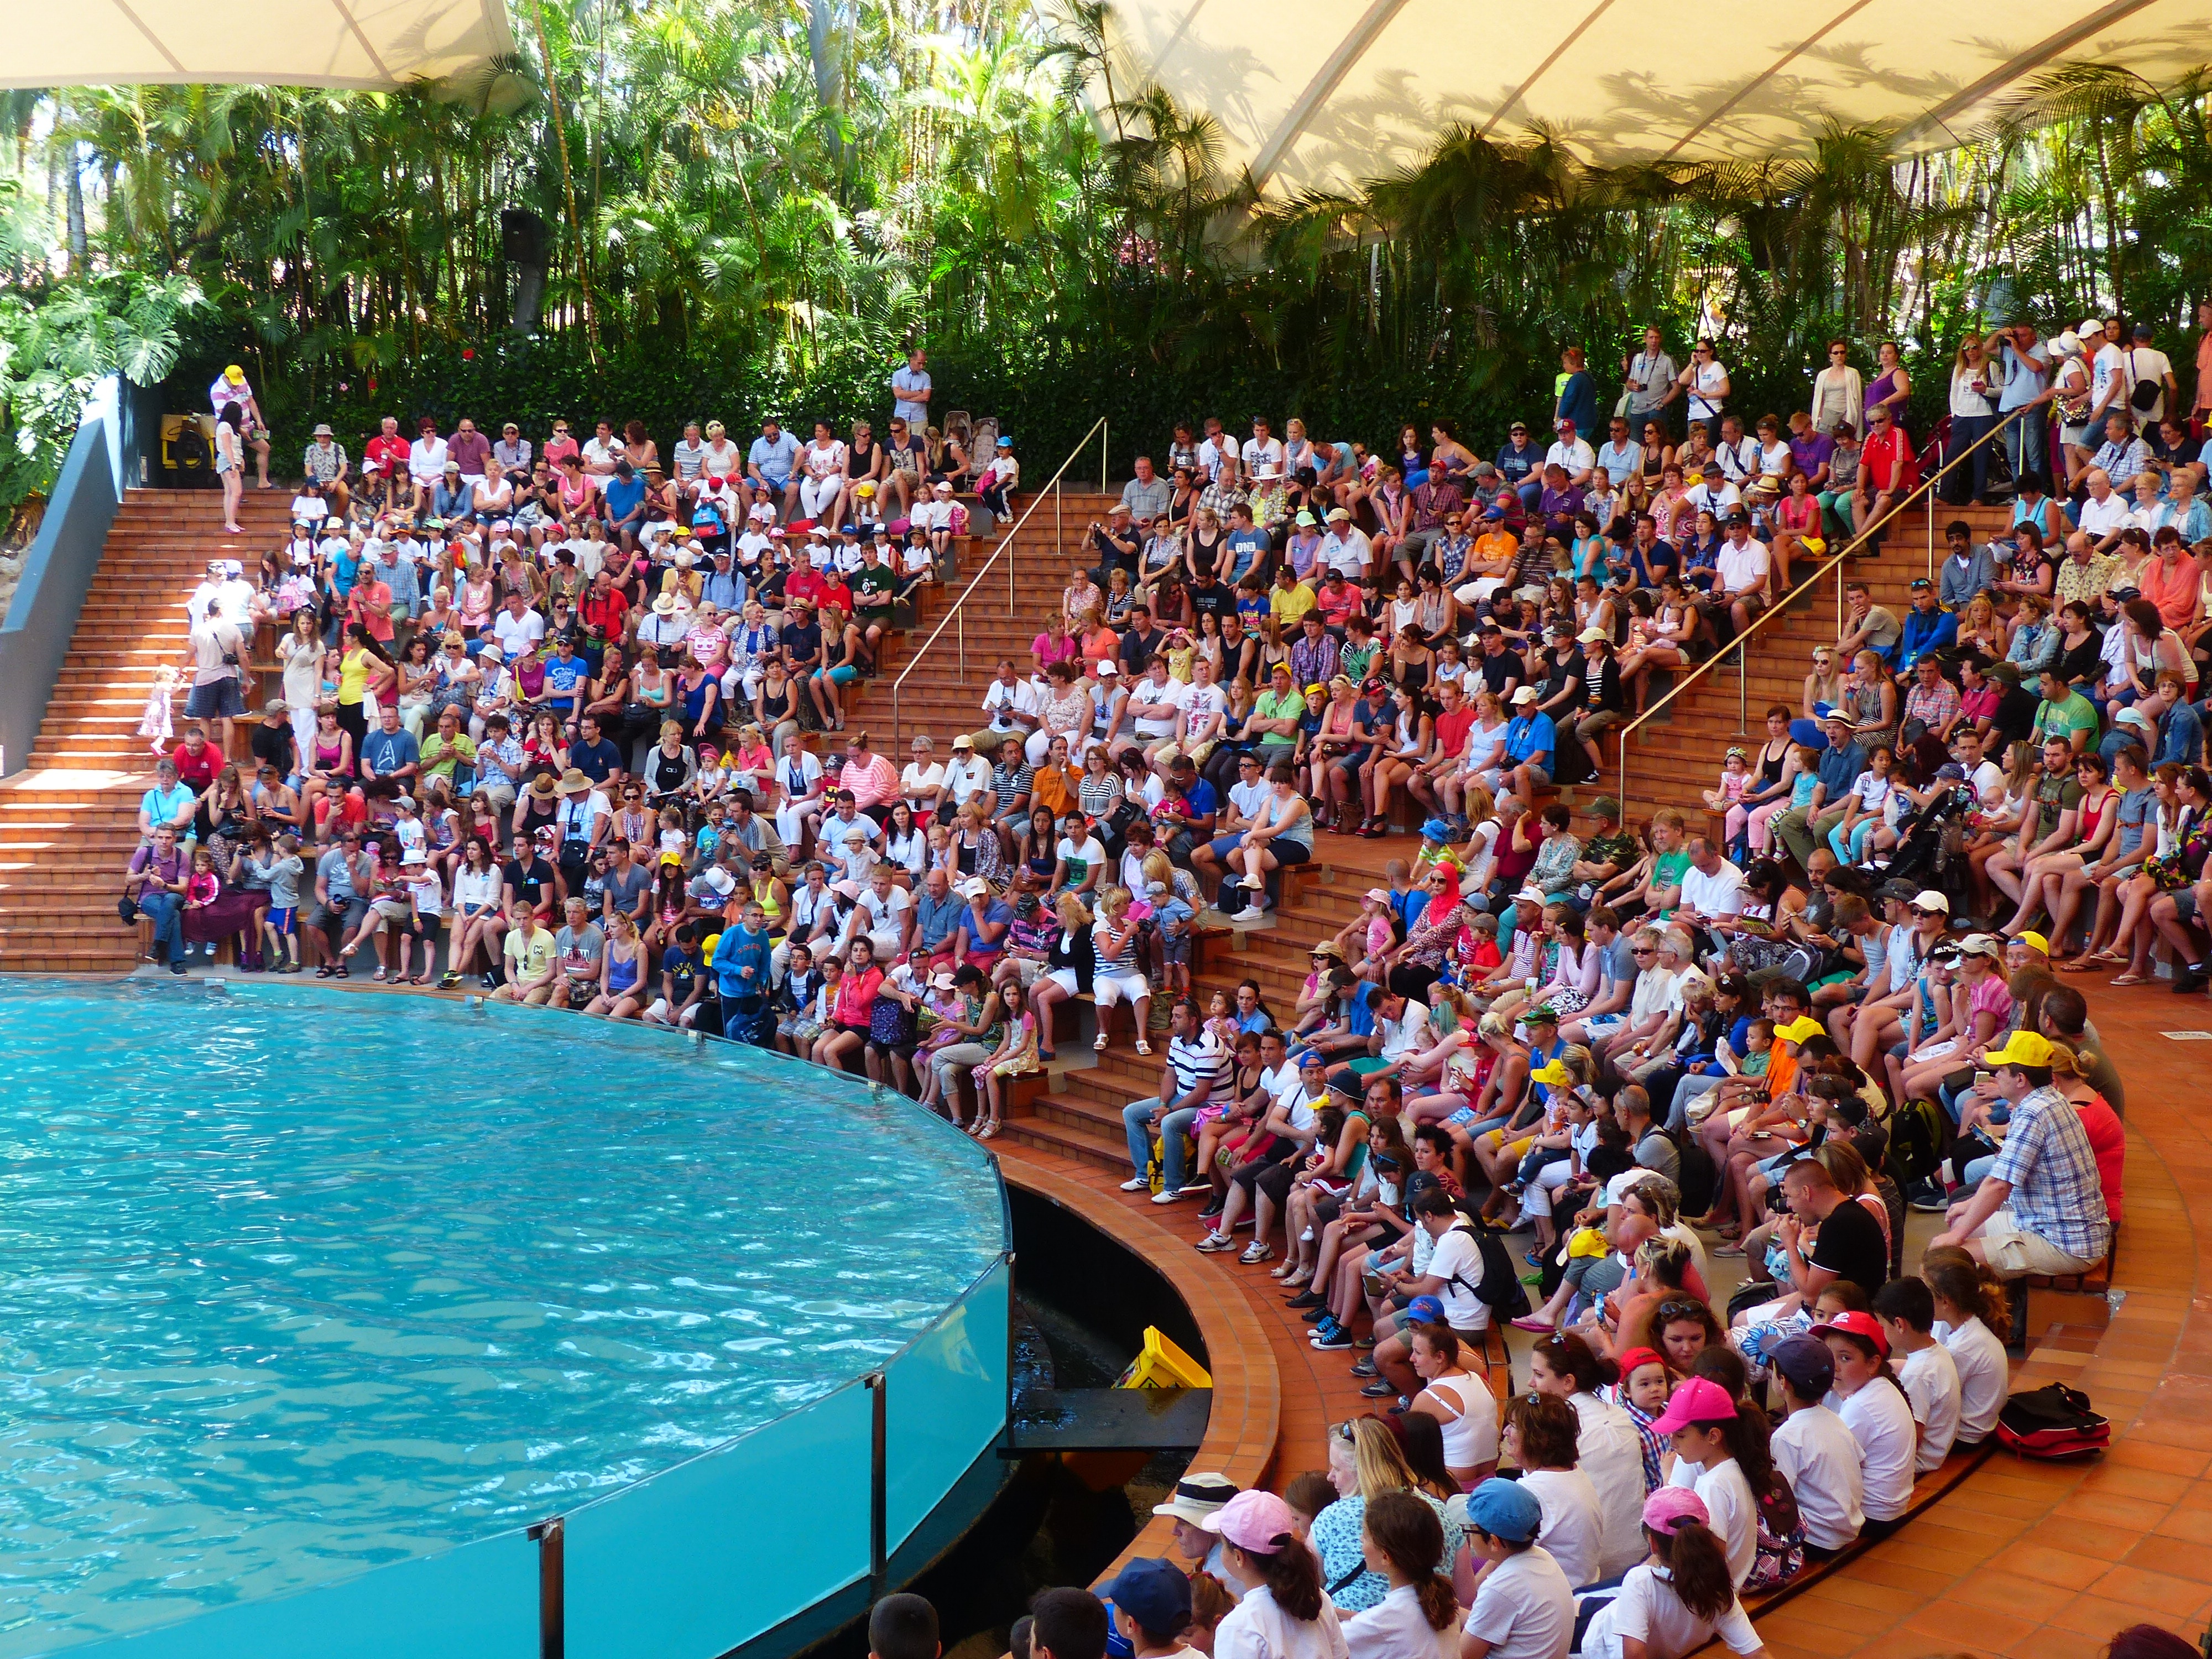
people, auditorium, crowd, audience, show, arena, demonstration, expectant, stretched, voltage, water basin, viewers, endurance sports